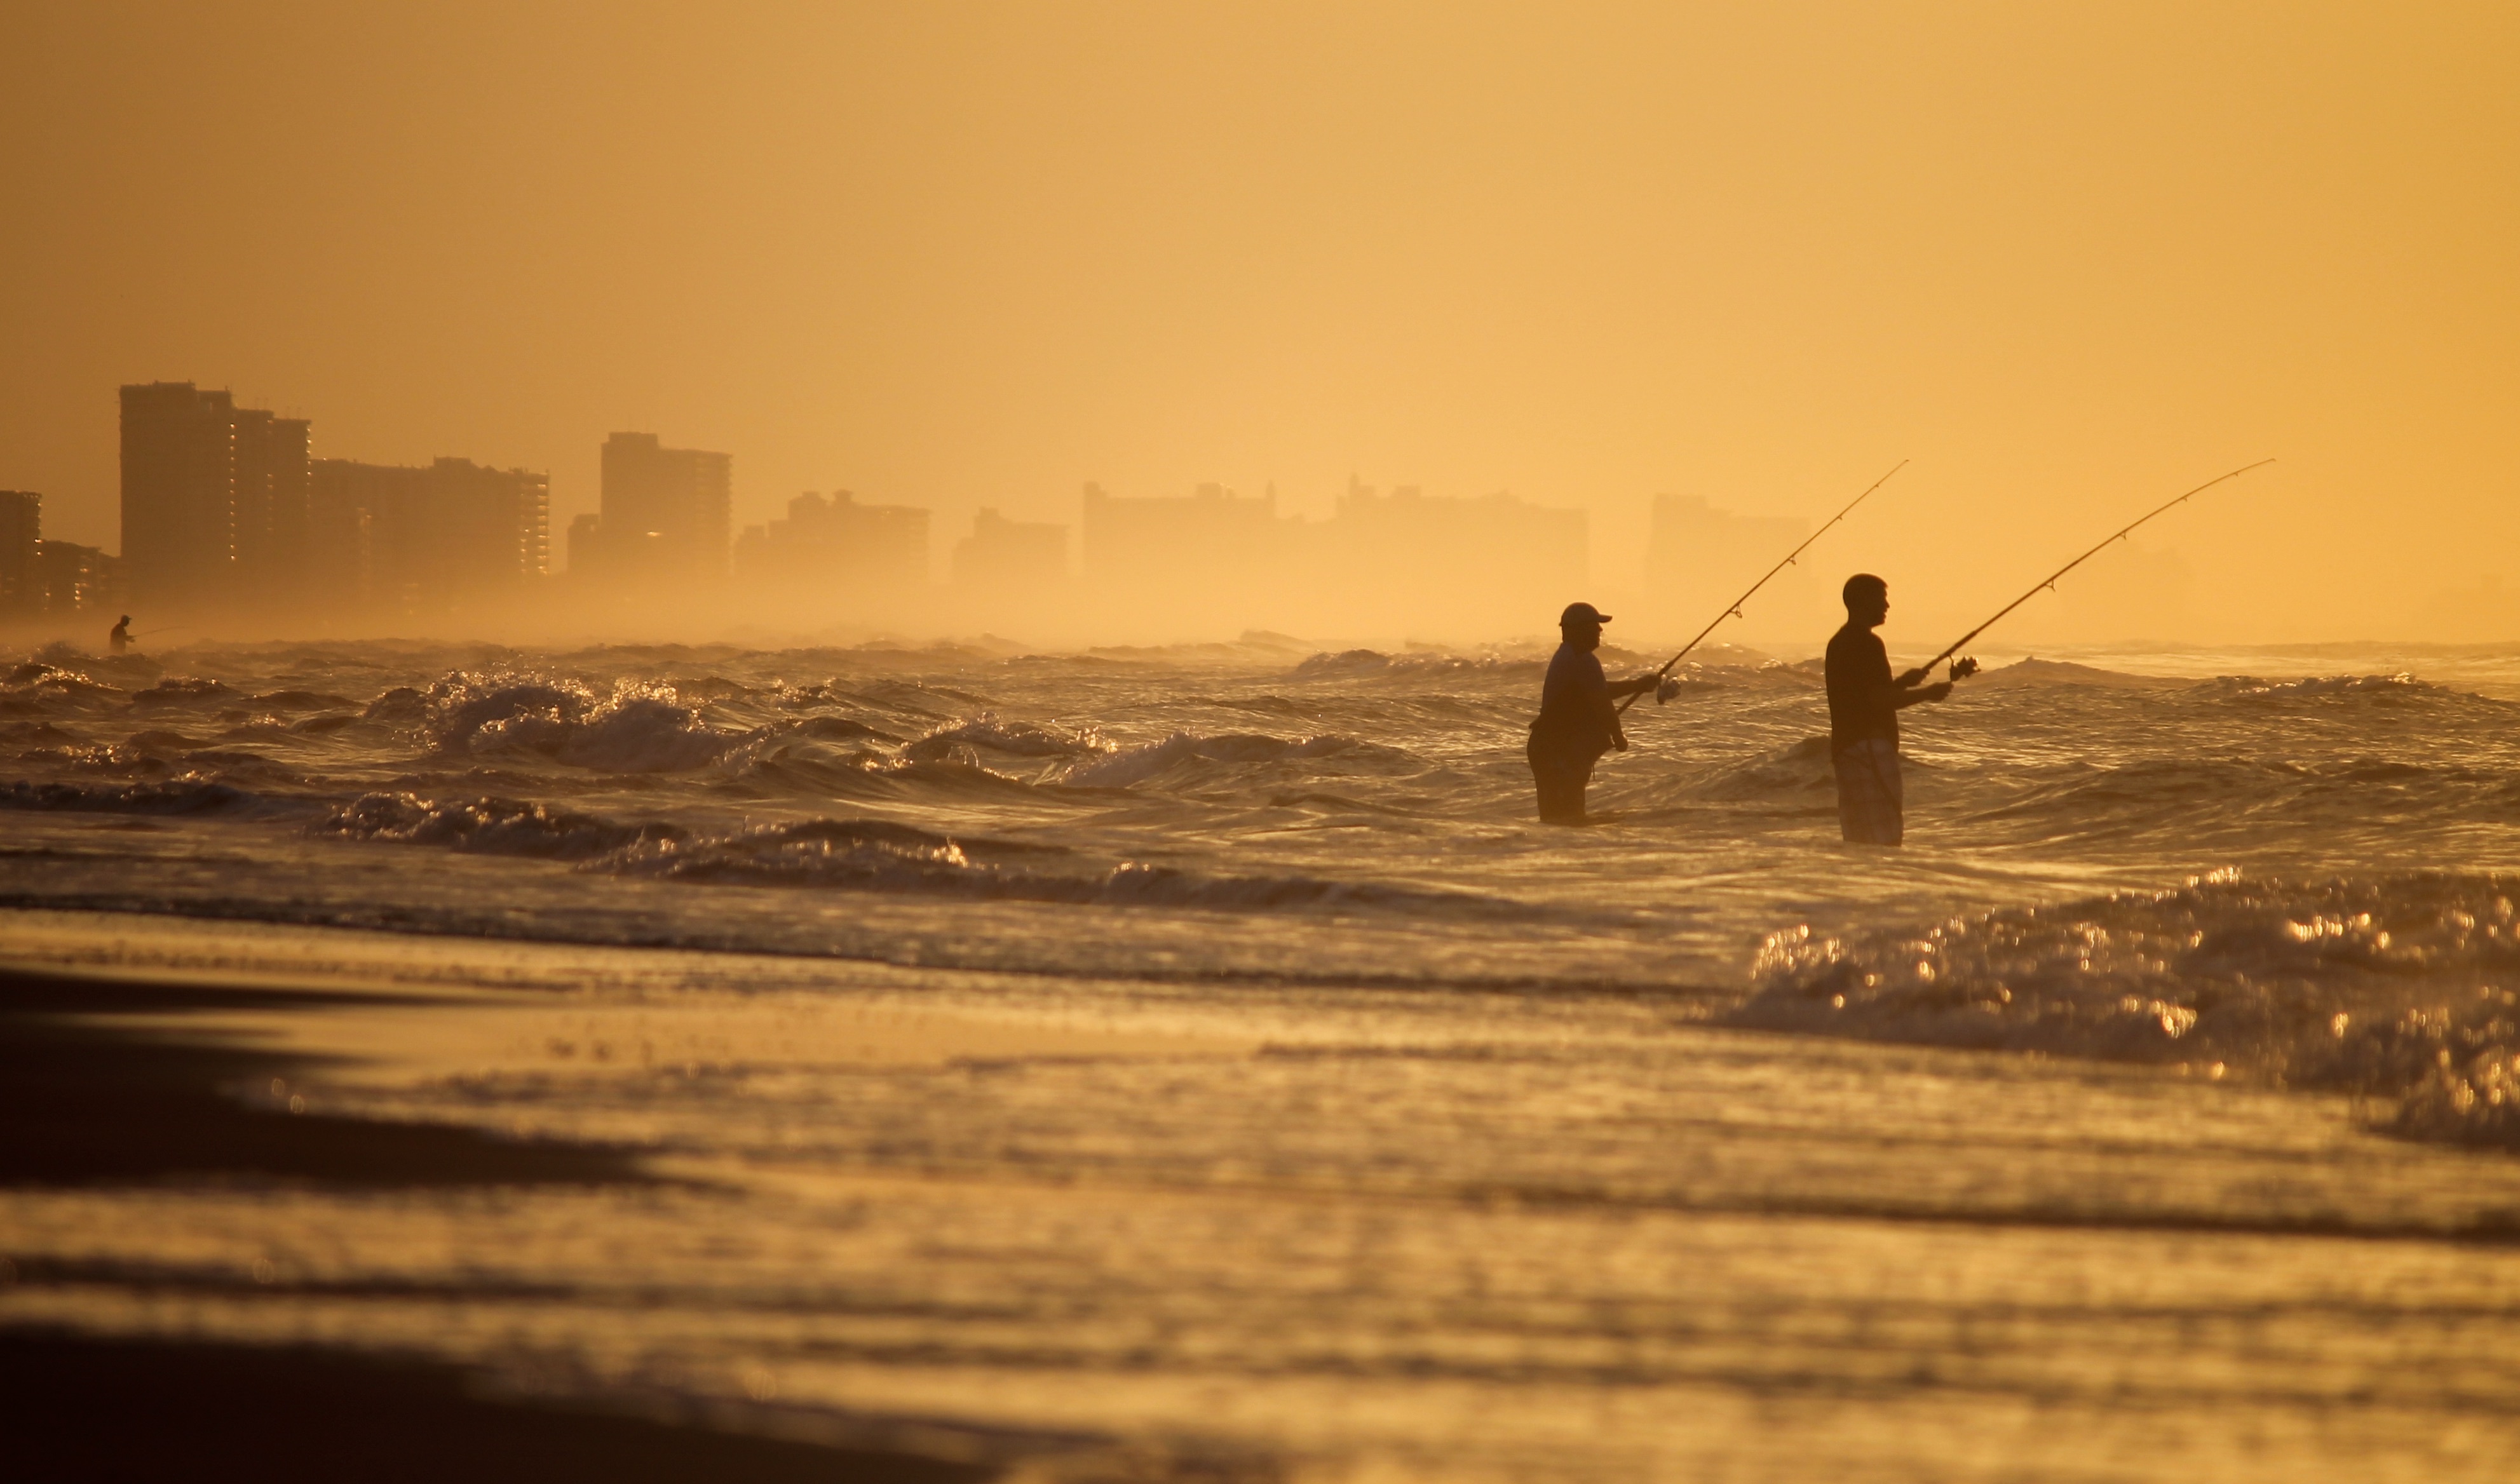
beach, sea, coast, sand, ocean, horizon, sun, sunrise, sunset, sunlight, morning, shore, wave, wind, dawn, dusk, evening, atmospheric phenomenon